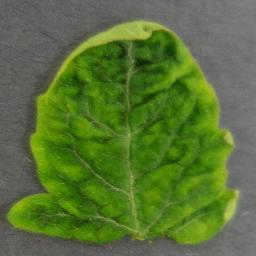
Label: Tomato___Tomato_Yellow_Leaf_Curl_Virus